Kanamura Wake Ikazuchi Shrine

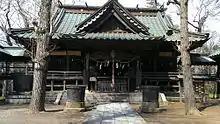
Kanamura Wake Ikazuchi Shrine in Tsukuba, Ibaraki, Japan

Kanamura Wake Ikazuchi Shrine (金村別雷神社, kanamura wake ikazuchi jinja) is a Shinto shrine in Tsukuba, Ibaraki, Japan. It is also called "Raijin-sama" and "Kanamura-sama" by locals. It is the second largest shrine in Tsukuba, after Mt. Tsukuba Shrine, and it is one of the three major Raijin shrines in the Kanto area. It is a Kamo shrine.